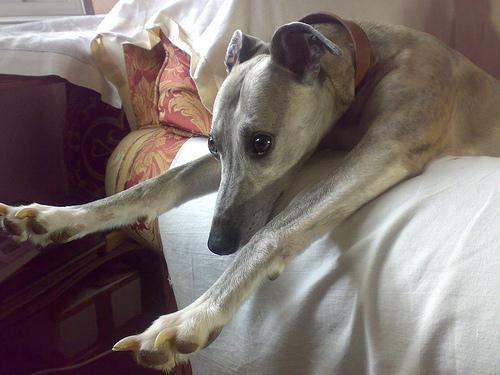
whippet